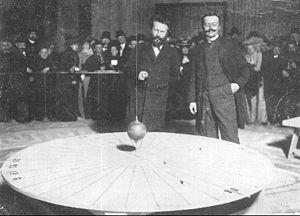
Reconstitution de l'expérience du pendule de Foucault par Camille Flammarion et Alphonse Berget le 22 octobre 1902
Thomas Claude Xavier Alphonse Berget, baron, né à Sélestat le 24 novembre 1860 et mort à Paris le 28 décembre 1933, est un physicien, géophysicien et océanographe français.